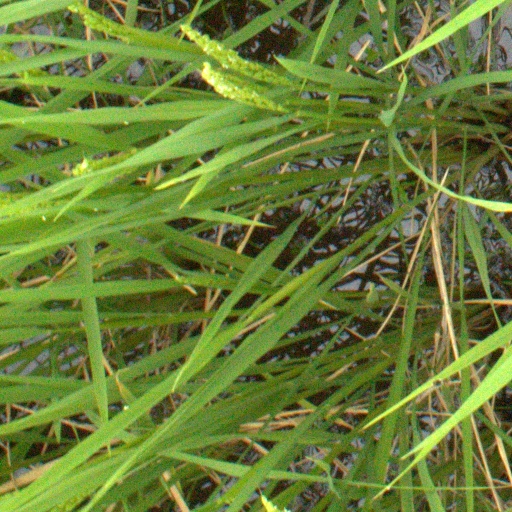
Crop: rice